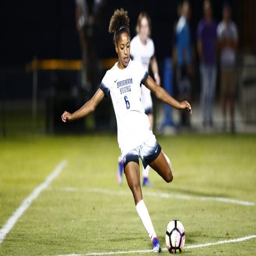
person shoots the ball against american football team .